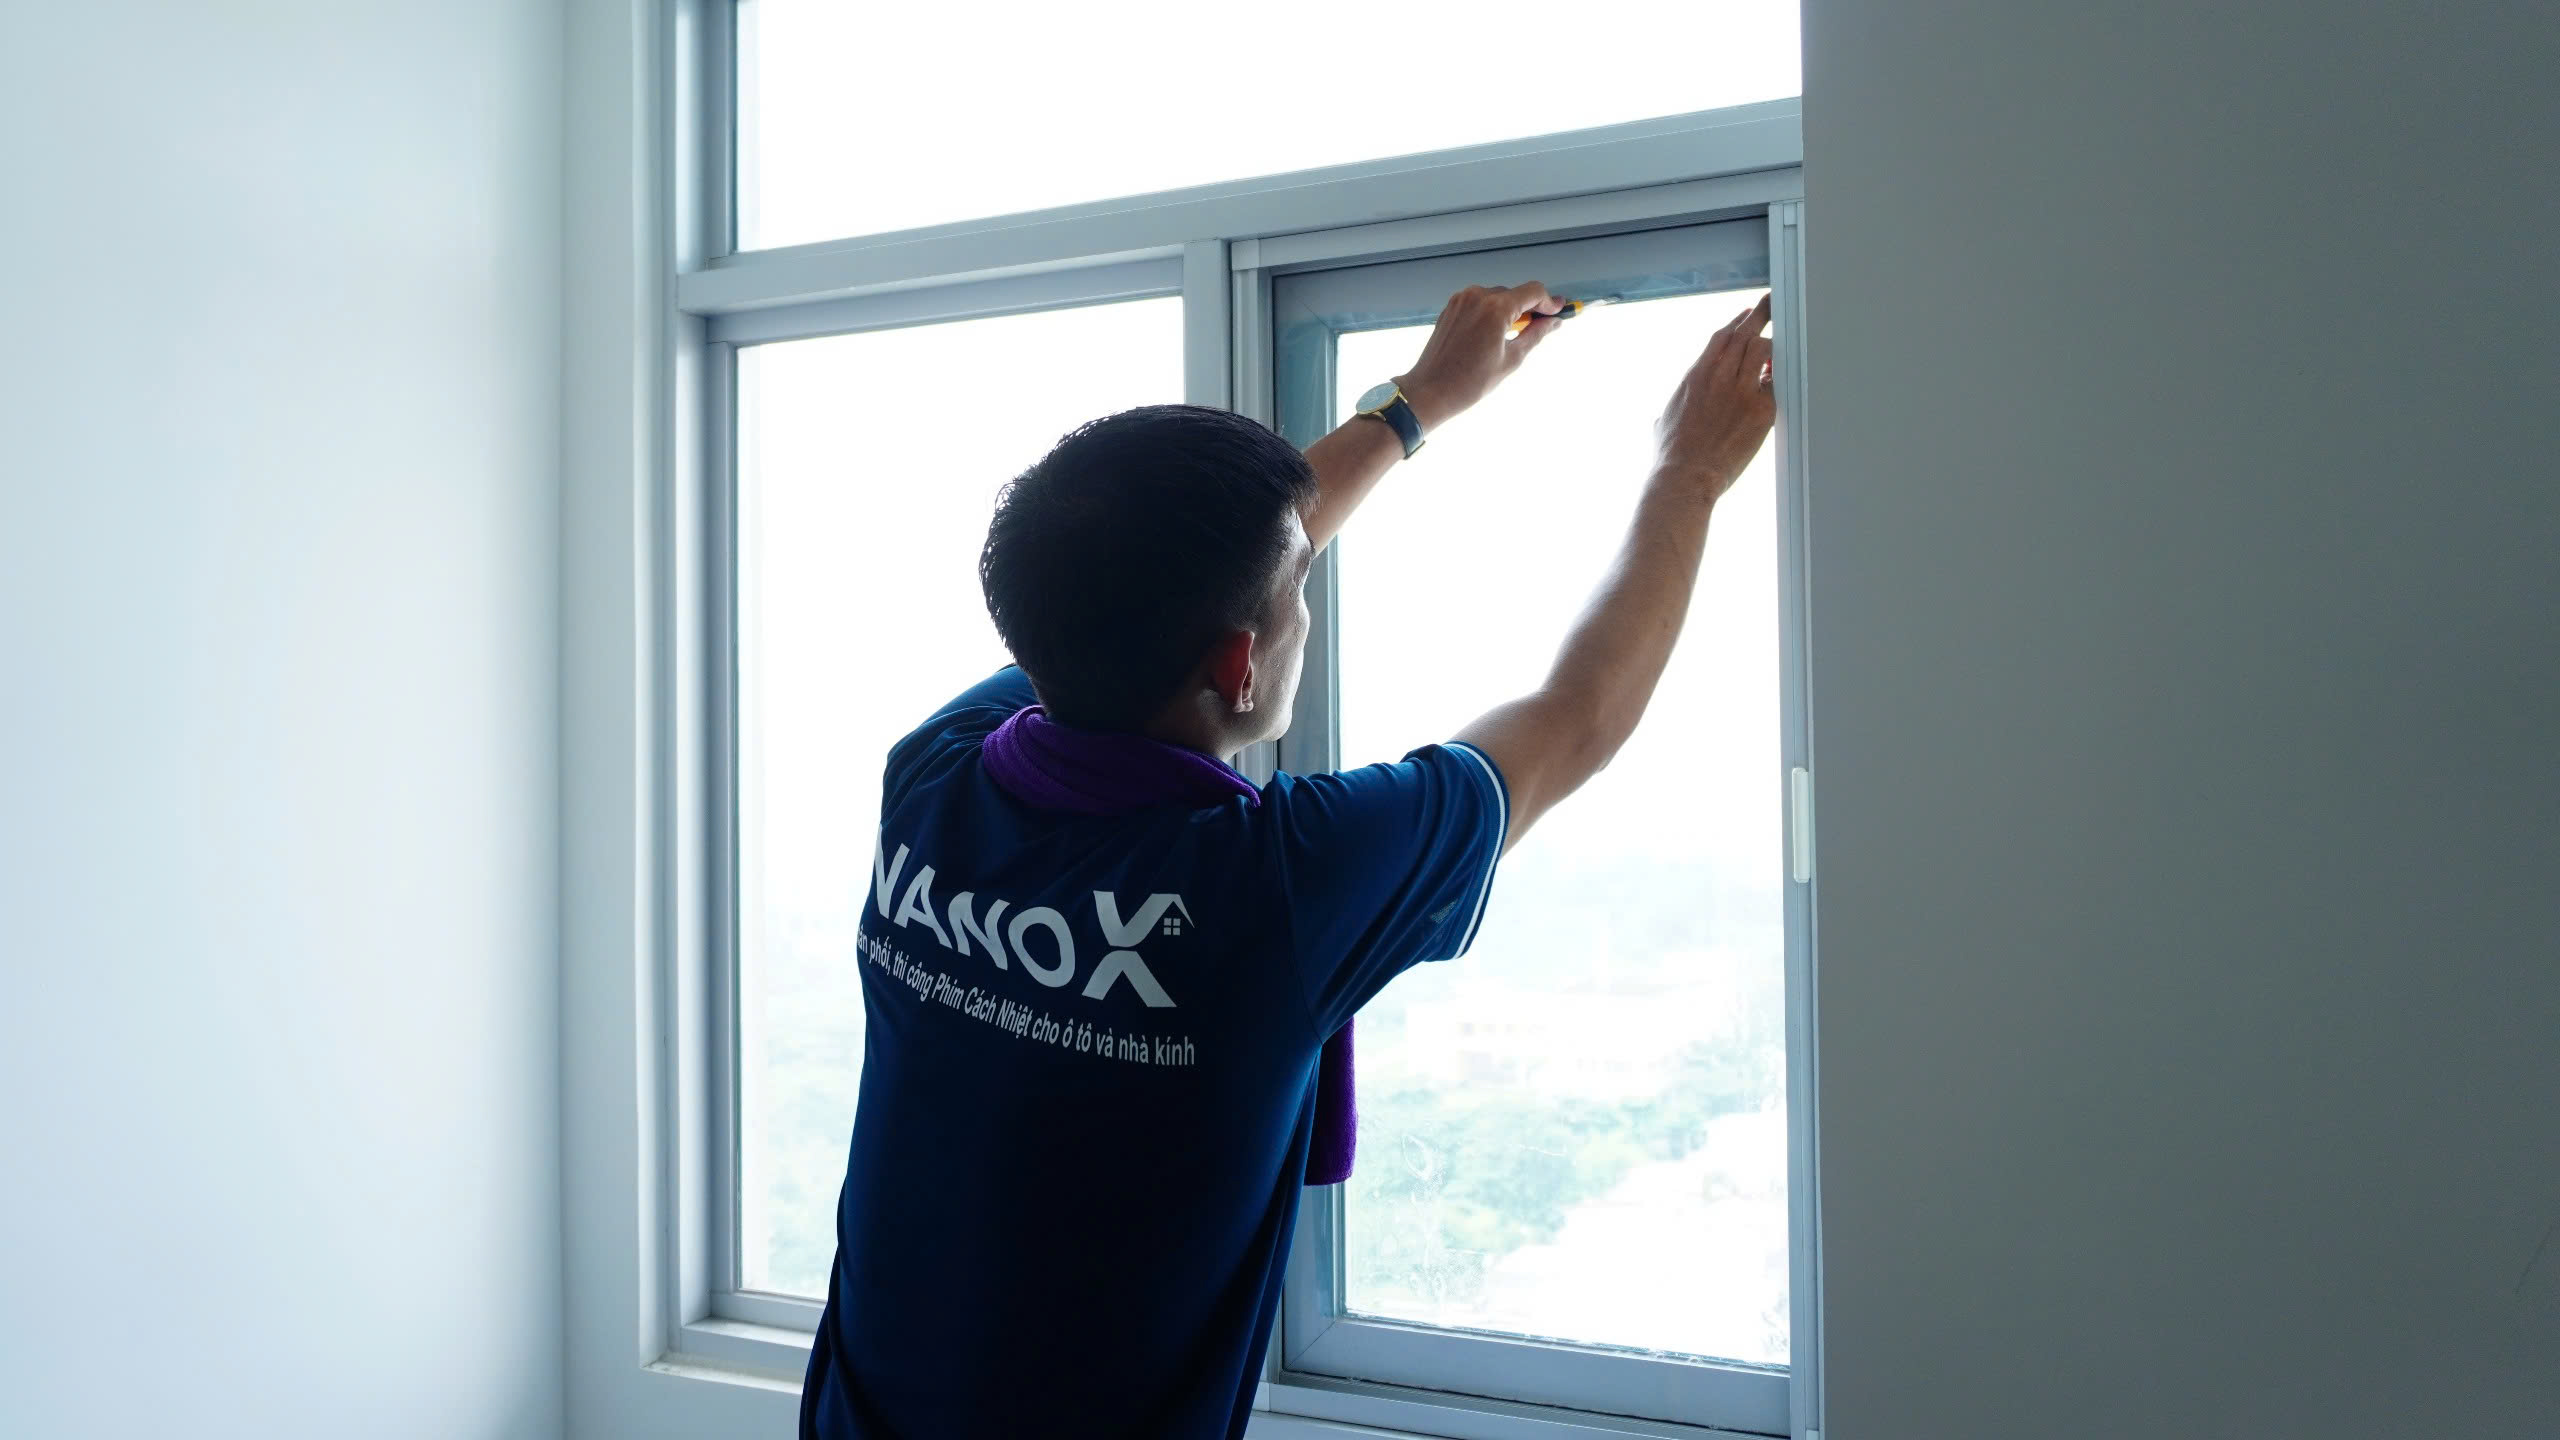
glass, shirt, window, fixture, sleeve, gesture, elbow, t shirt, wood, wrist, ceiling, fun, daylighting, hardwood, thumb, room, plaster